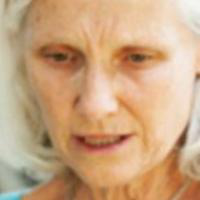
Age group: age 66-80